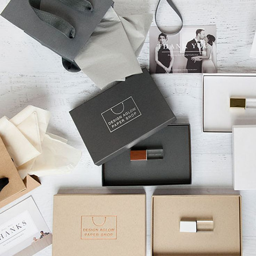
save % off all packaging for black friday event !